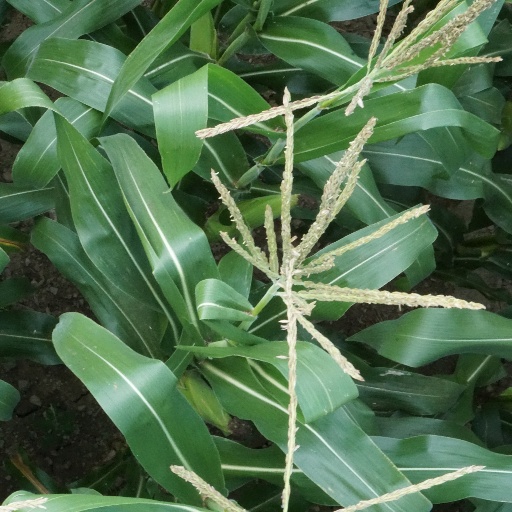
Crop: maize; corn